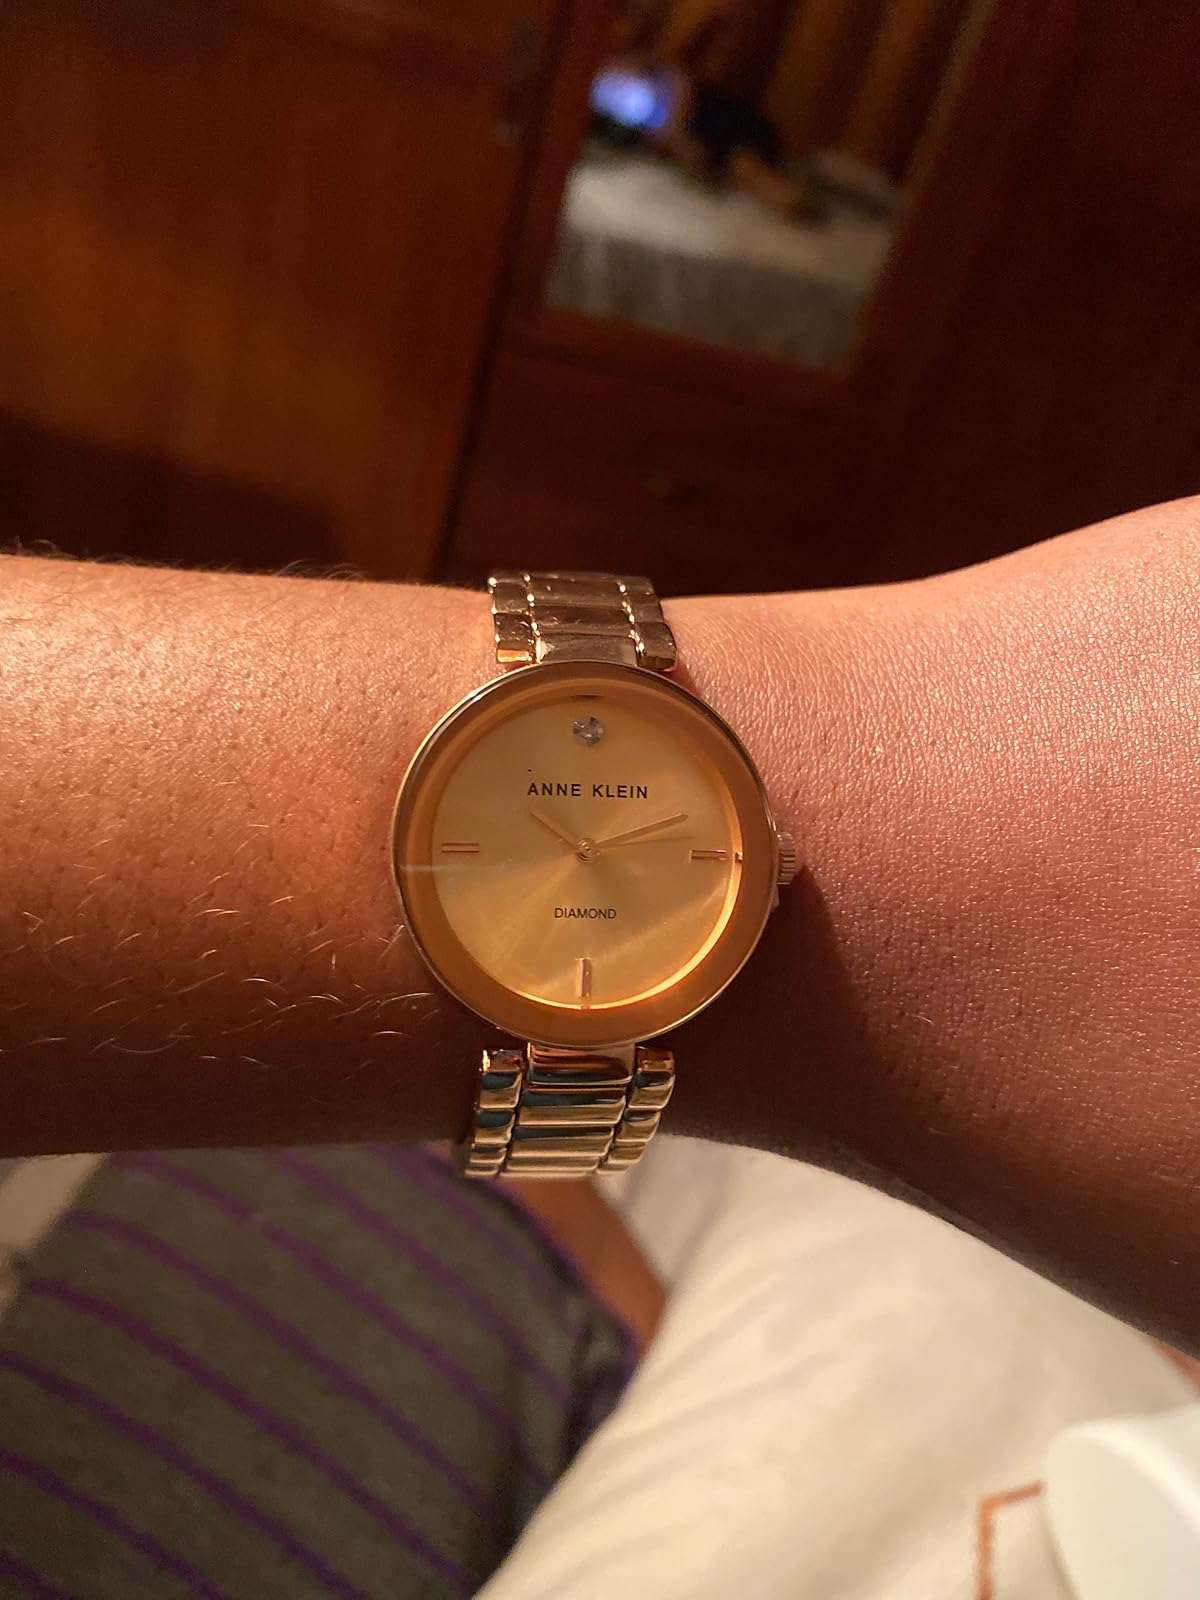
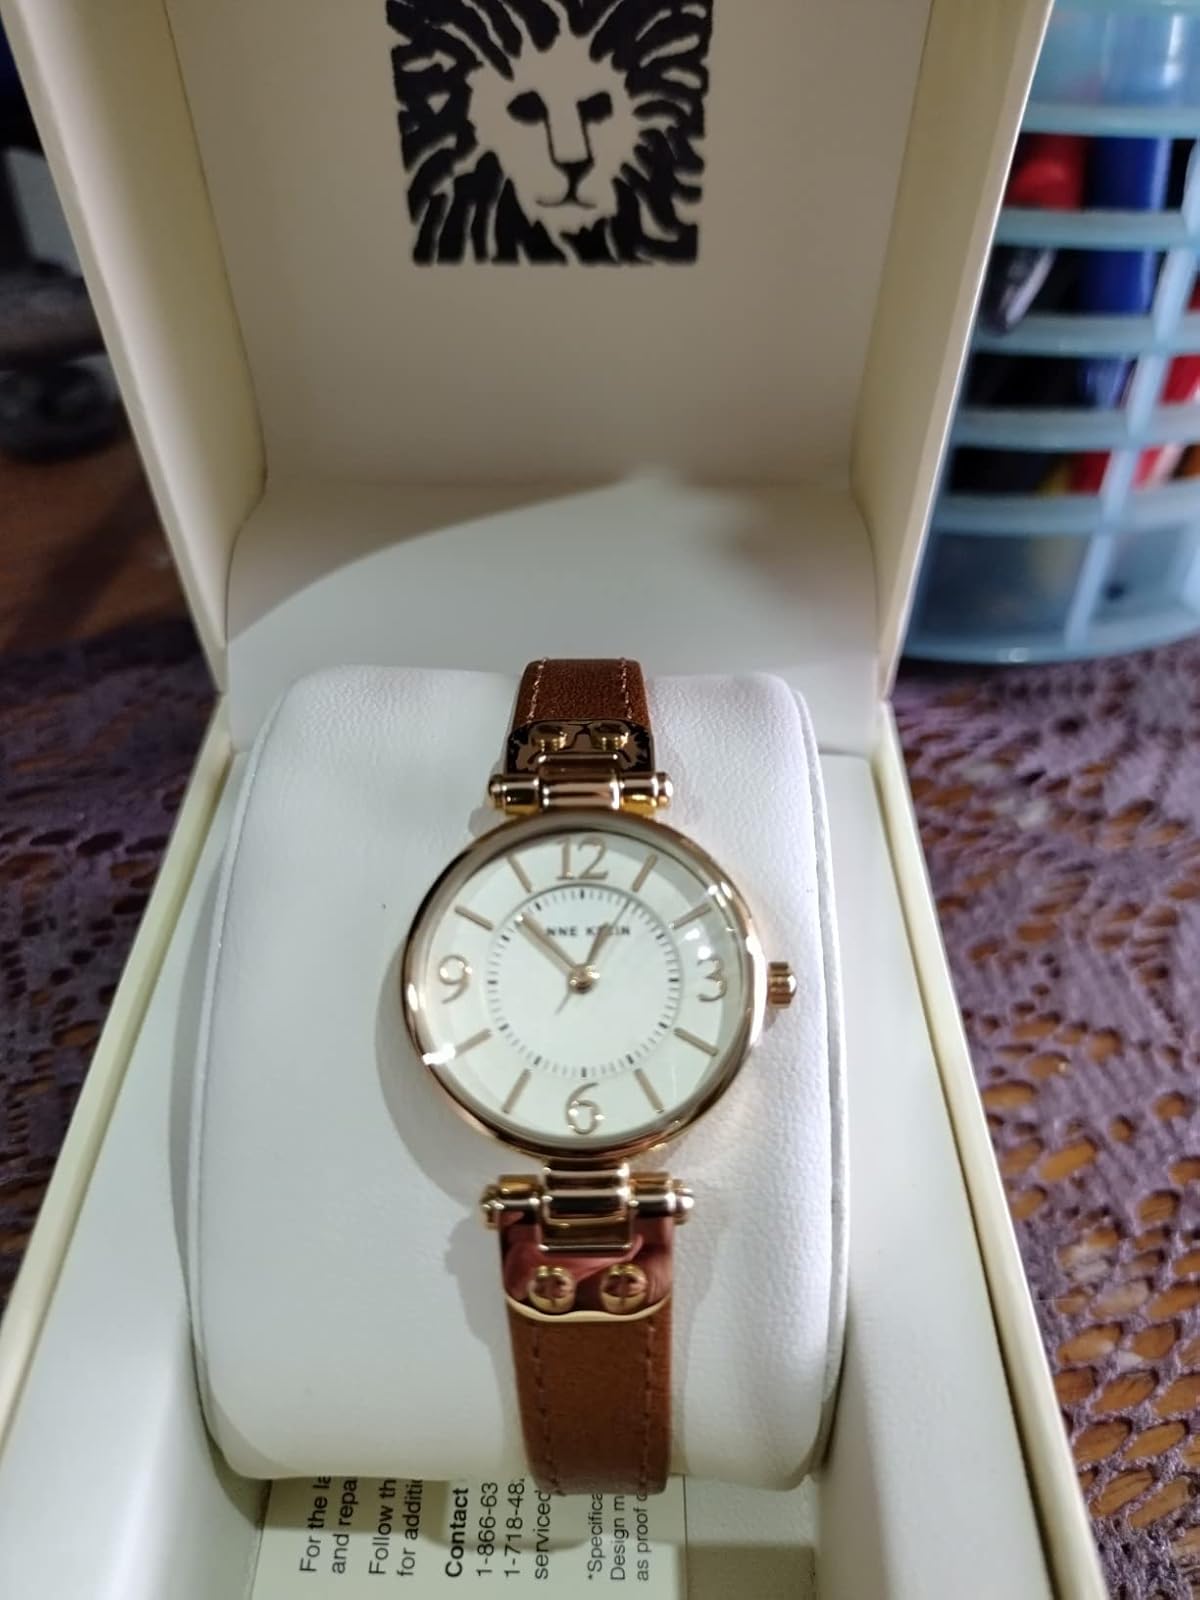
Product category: accessories_watch
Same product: no